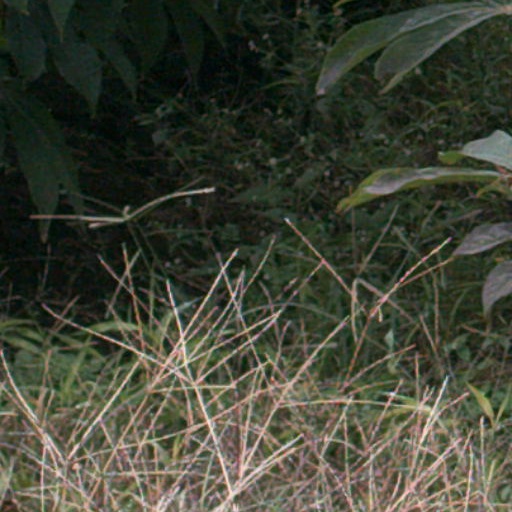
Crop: cassava